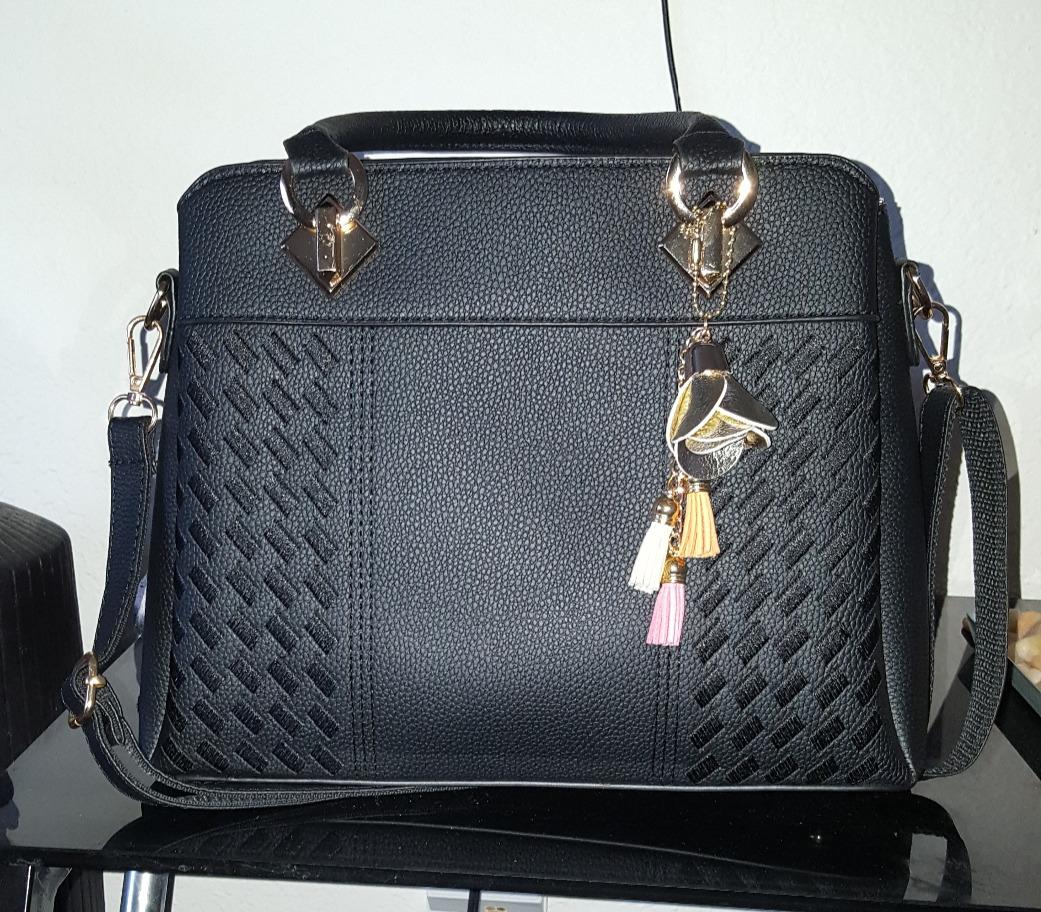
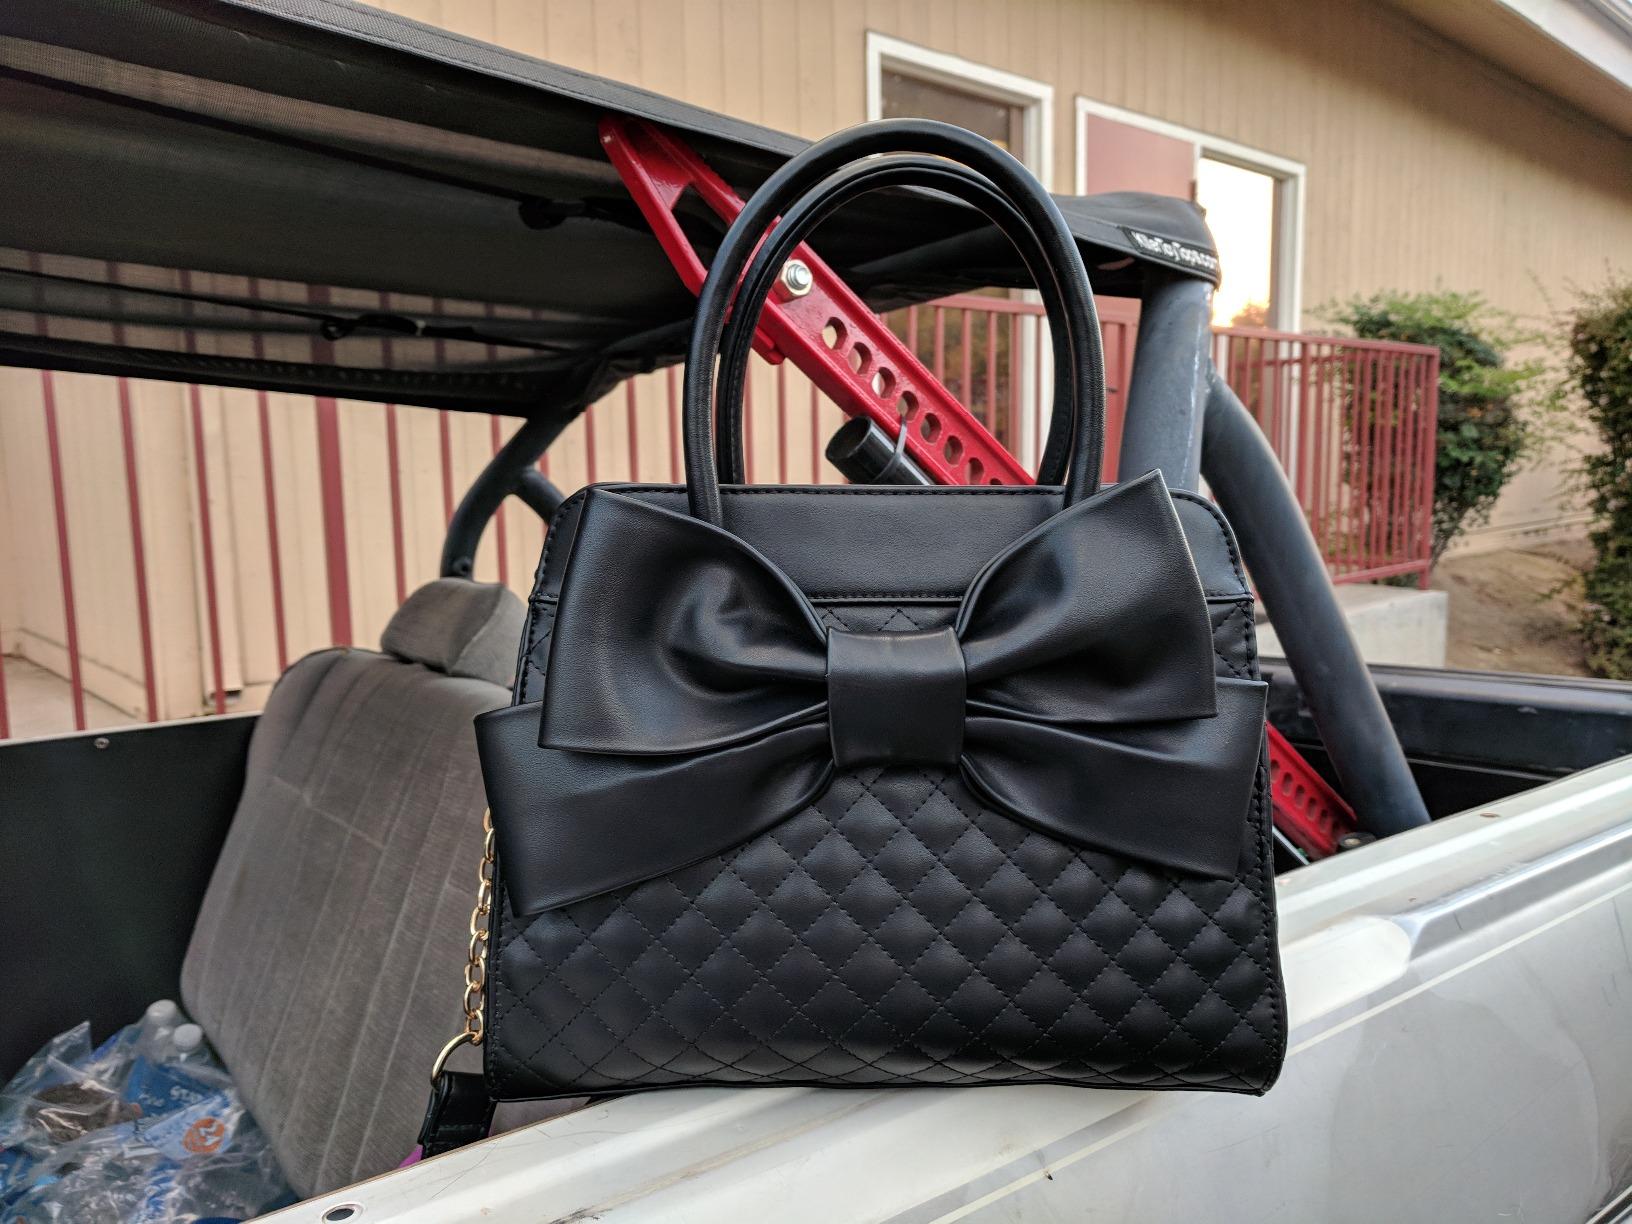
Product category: accessories_handbag
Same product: no